Arab Orthodox Movement

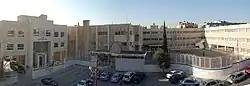
The National Orthodox School established in Amman in 1965, one of the largest national Orthodox institutions hosting thousands of students

Despite Commissioner Wachoupe's attempts, no further action was taken by the Mandate authorities to prevent Timotheus' election. A further lawsuit by the Arab Orthodox community failed to stop his election. A year after the Arab revolt in Palestine against British mandate authorities in 1937, Yacoub Farraj wrote to the British Peel Commission presenting the Arab Orthodox community's position.